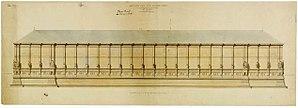
Projet n°2 de Charles Lelong. Elévation sur la rue des Quatre-Fils (Grands dépôts).
La rue des Quatre-Fils est une rue du 3ᵉ arrondissement de Paris qui se trouve dans le quartier du Marais.